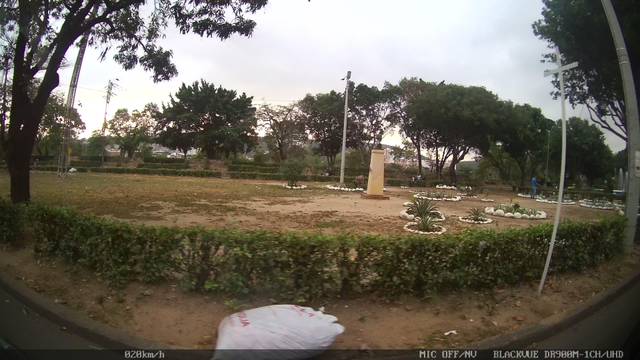
Region: Colombia
Coordinates: 7.883, -72.493